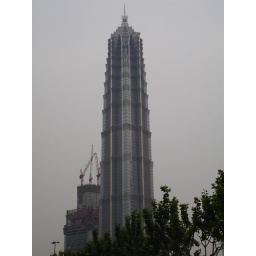
One of the tallest buildings in the world. Cloud 9 bar was on the 87th floor.